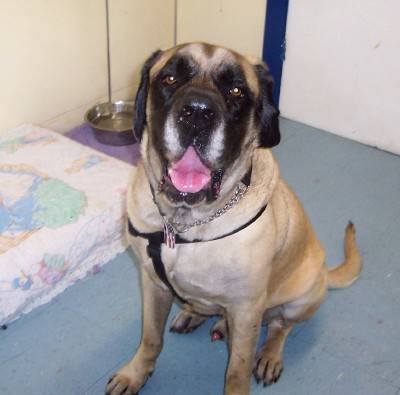
Label: dog